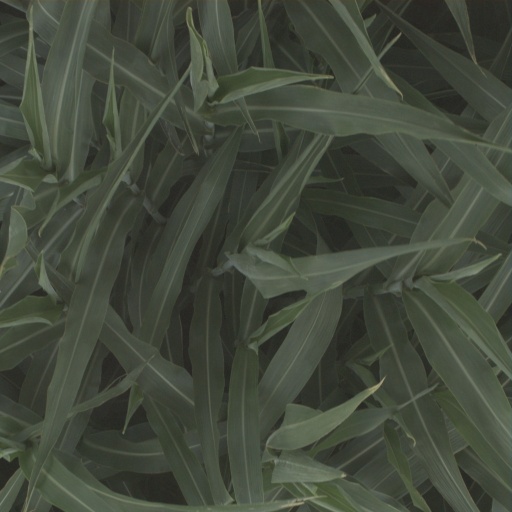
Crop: sorghum